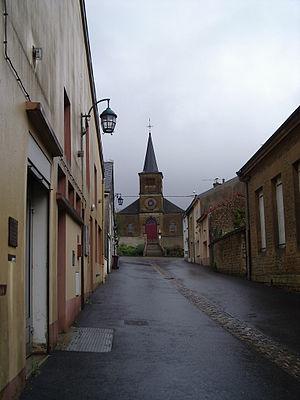
Ville-sur-Lumes, departement des Ardennes, France.
Ville-sur-Lumes est une commune française, située dans le département des Ardennes en région Grand Est.